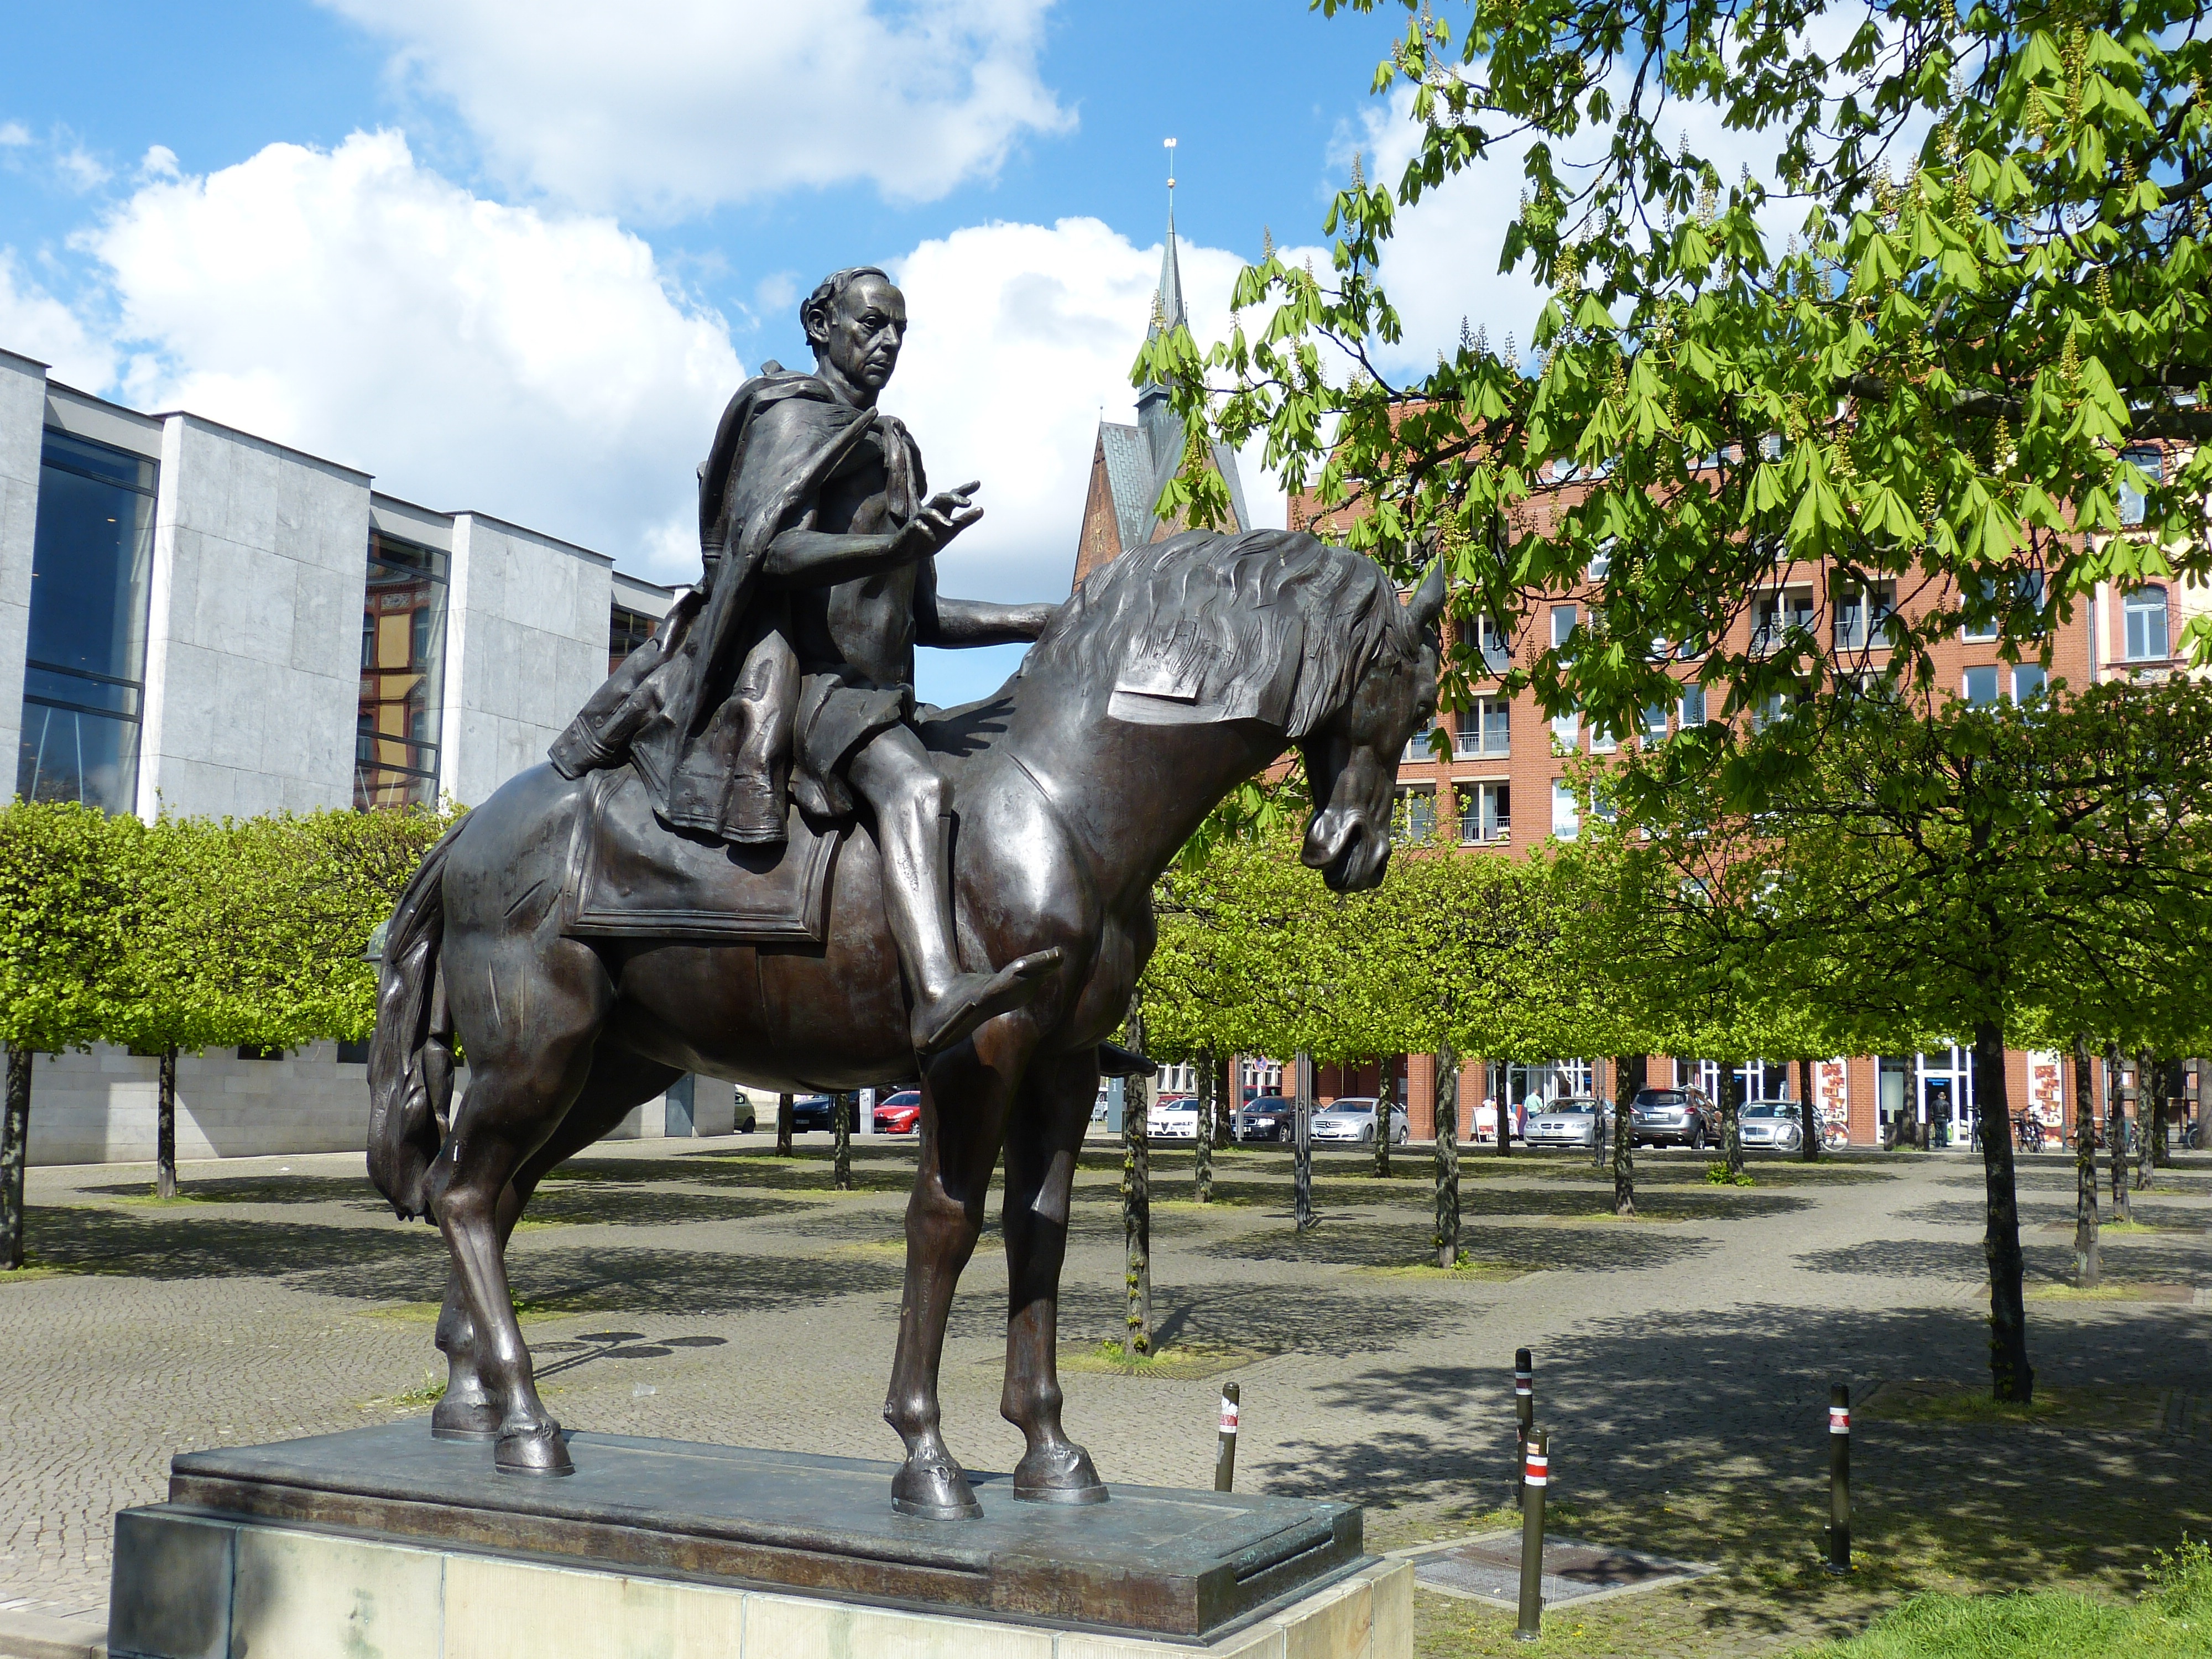
monument, recreation, jumping, statue, horse, park, stallion, freedom, old town, sculpture, art, university, protest, historically, reiter, hanover, lower saxony, equestrianism, eventing, g ttingen, horse like mammal, animal sports, english riding, equestrian sport